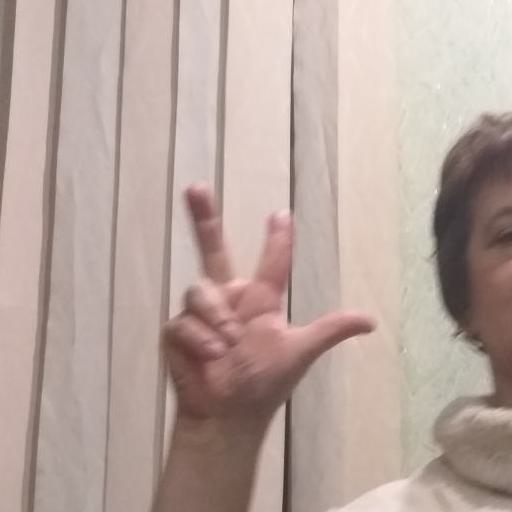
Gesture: three2